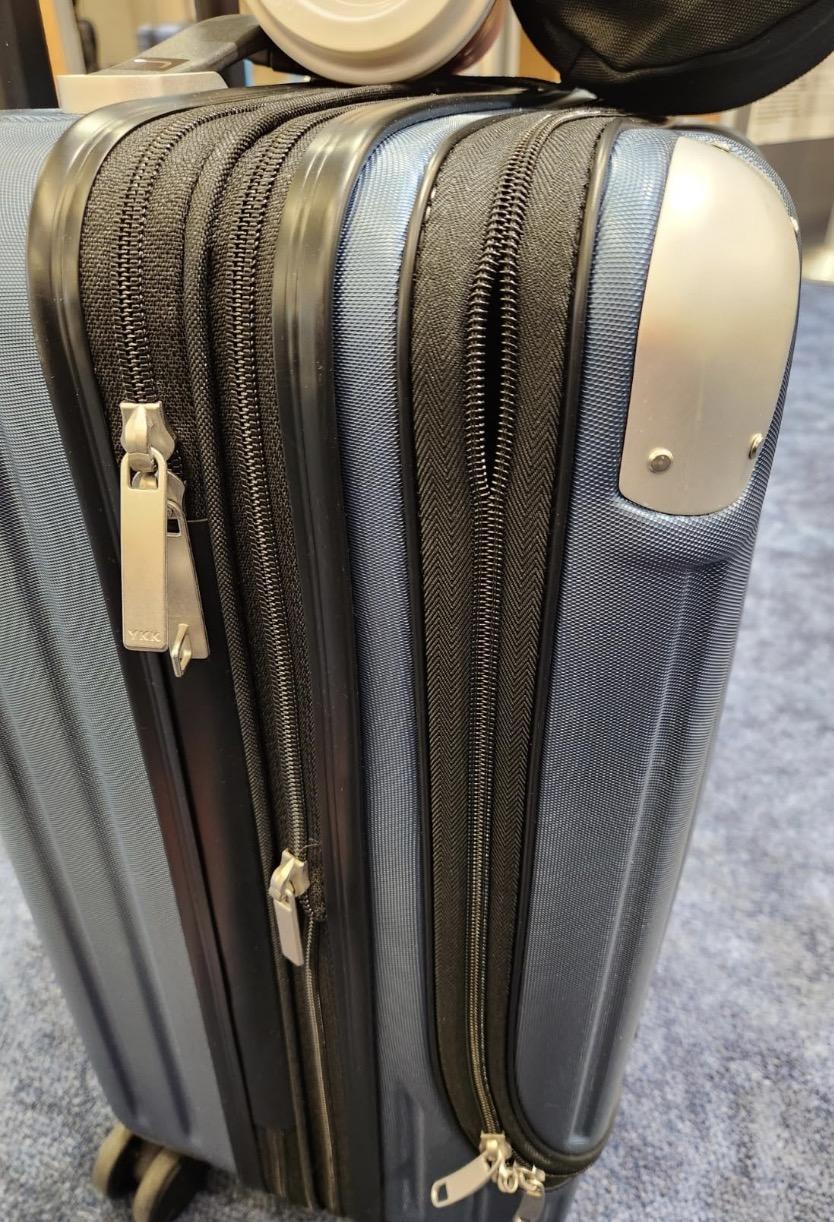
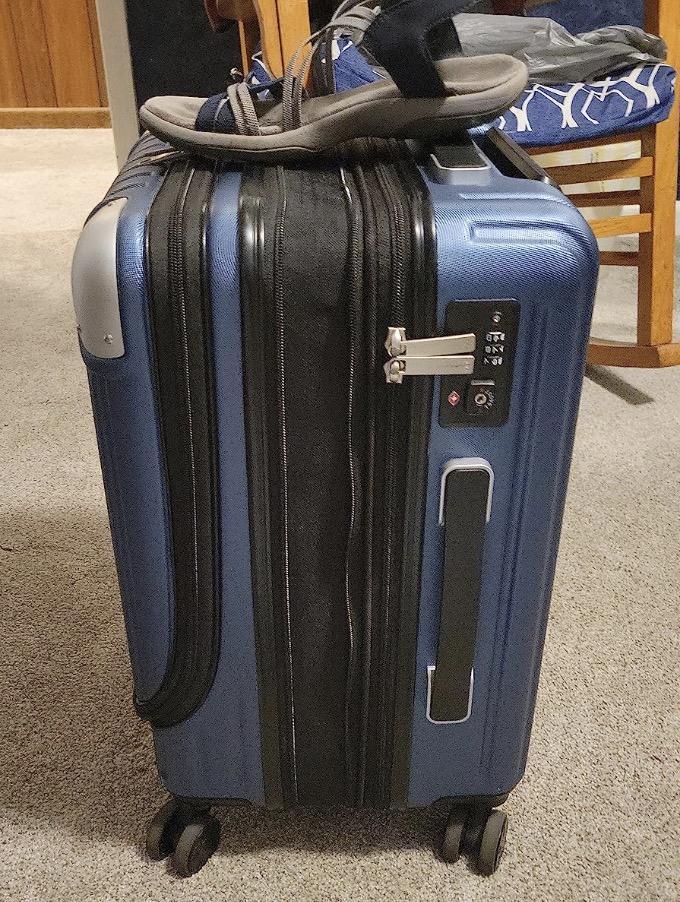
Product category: items_tea
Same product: yes